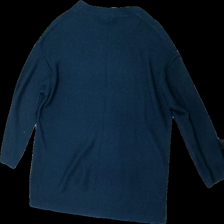
View: back
Type: Sweater
Category: Ladies
Brand: Lindex
Colors: Blue
Material: 100% Acryl
Cut: Regular, C-collar
Size: S
Price range: <50
Recommended usage: Recycle
Description: blue knitted sweater